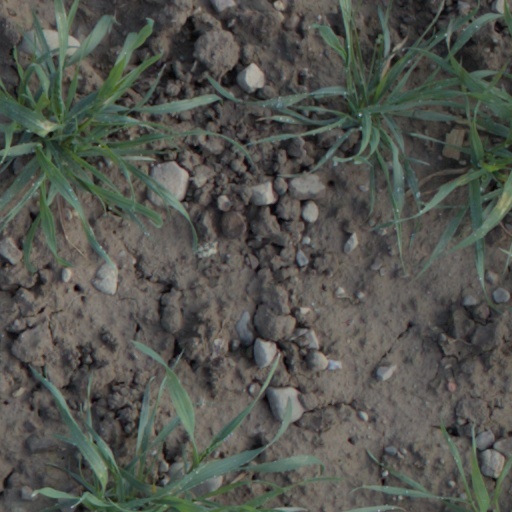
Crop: wheat